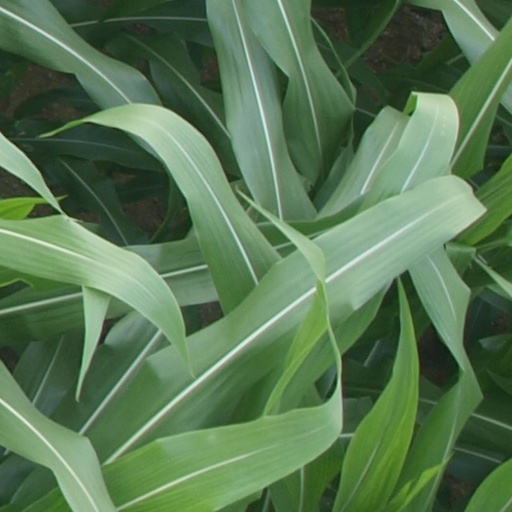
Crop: maize; corn